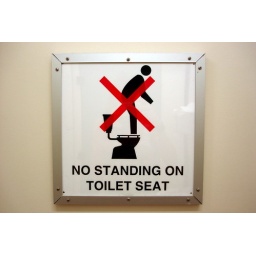
interesting sign in the bathroom